Audrey Hepburn

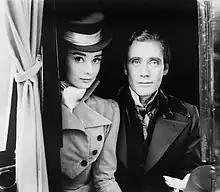
Mel Ferrer and Hepburn in "War and Peace" (1956)

Hepburn was signed to a seven-picture contract with Paramount, with 12 months in between films to allow her time for stage work. She was featured on 7 September 1953 cover of "Time" magazine, and also became known for her personal style. Following her success in "Roman Holiday", Hepburn starred in Billy Wilder's romantic Cinderella-story comedy "Sabrina" (1954), in which wealthy brothers (Humphrey Bogart and William Holden) compete for the affections of their chauffeur's innocent daughter (Hepburn). For her performance, she was nominated for the 1954 Academy Award for Best Actress, while winning the BAFTA Award for Best Actress in a Leading Role the same year. Bosley Crowther of "The New York Times" stated that she was "a young lady of extraordinary range of sensitive and moving expressions within such a frail and slender frame. She is even more luminous as the daughter and pet of the servants' hall than she was as a princess last year, and no more than that can be said."